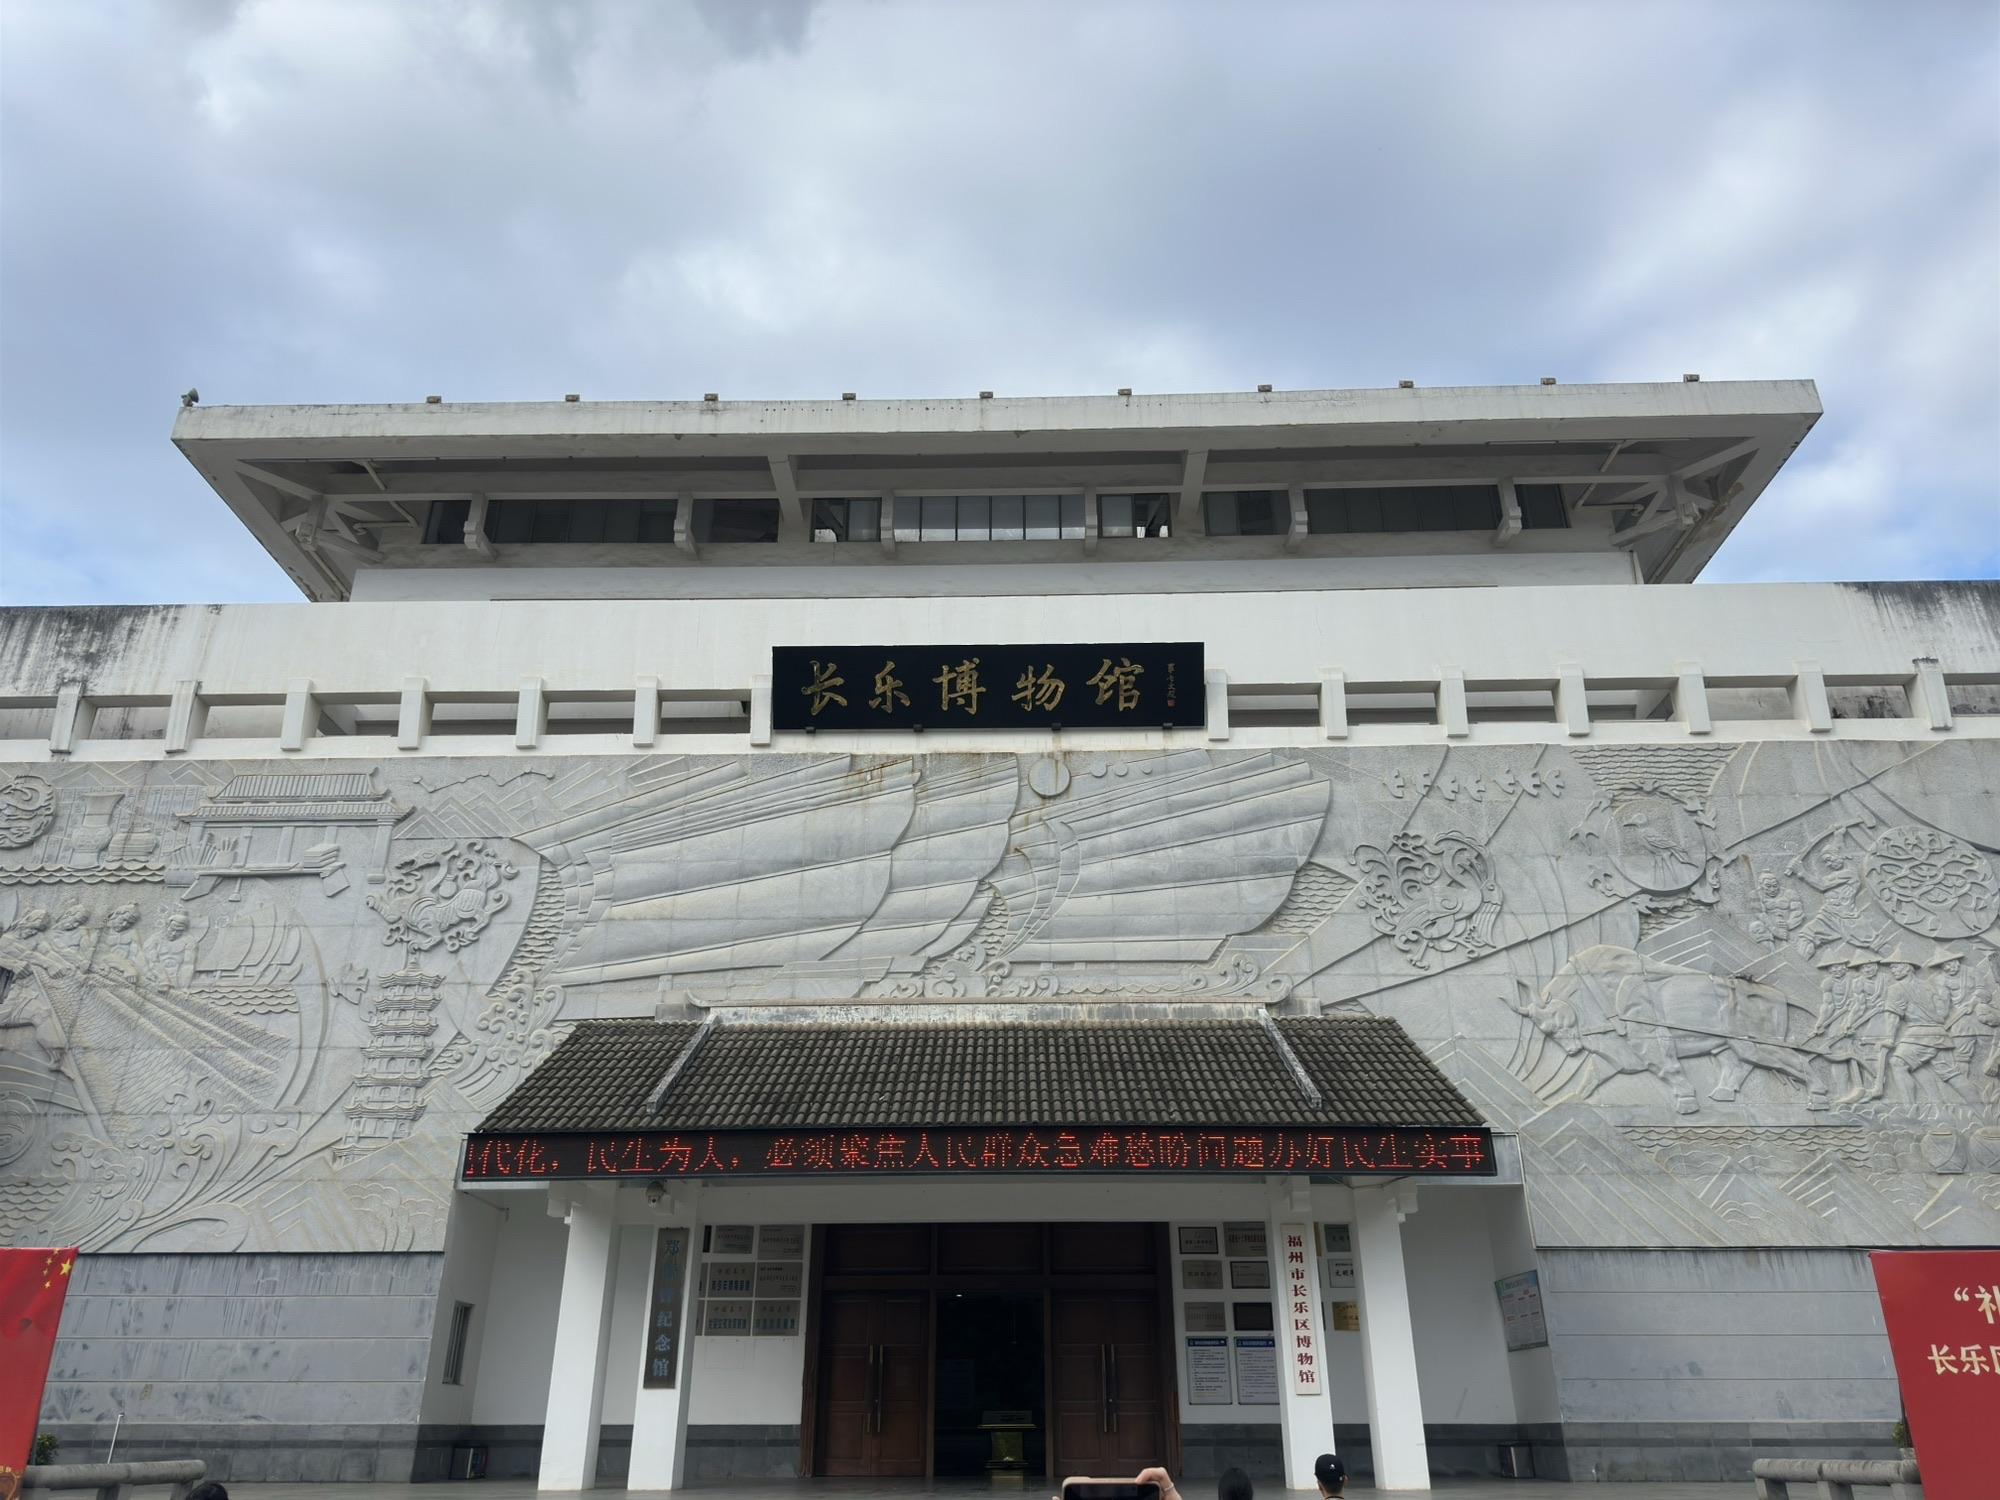
地标名称：长乐区博物馆
所在城市：福州市·长乐区